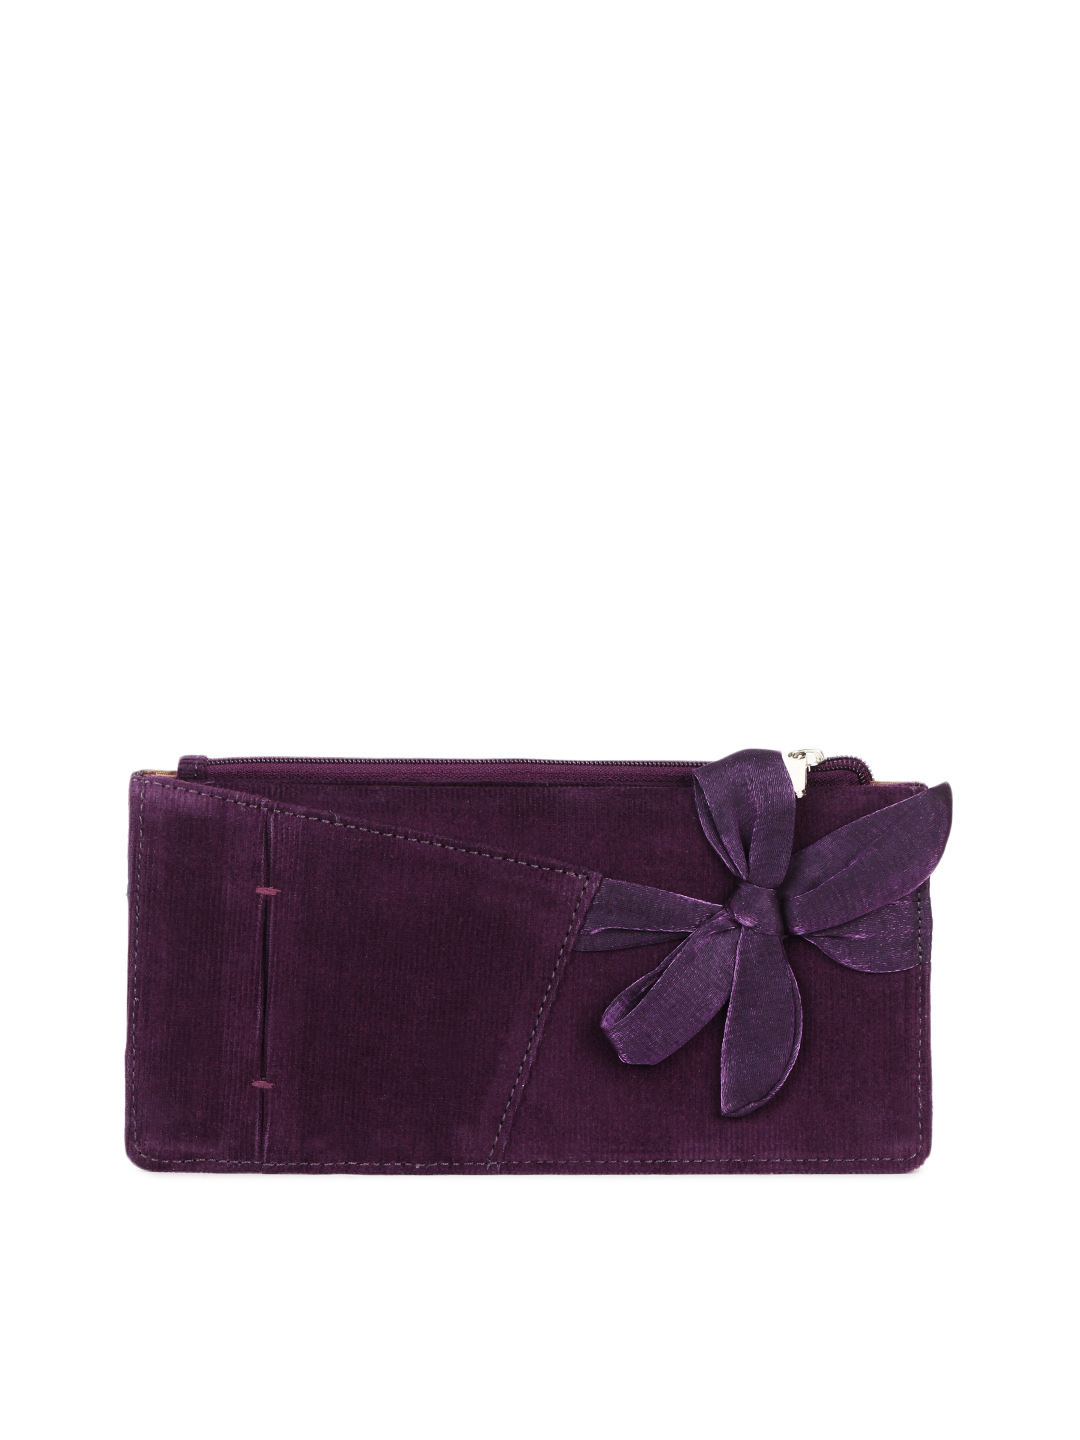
Baggit Women Auxi Baby Purple Wallet
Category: Accessories / Wallets / Wallets
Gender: Women
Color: Purple
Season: Summer 2012
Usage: Casual